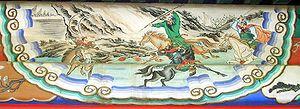
La Campagne contre Dong Zhuo, est une expédition punitive lancée en 190, sous la dynastie Han, par une coalition de seigneurs de guerre et de responsables régionaux contre le seigneur de guerre Dong Zhuo. Selon les membres de la coalition, Zhuo veut usurper le trône en prenant l'empereur Han Xiandi en otage et en mettant la Cour Impériale sous sa coupe, ce qui justifie leur campagne pour démettre Dong Zhuo. Cette campagne provoque l'évacuation de Luoyang, la capitale des Han et le déplacement de la Cour Impériale à Chang'an. C'est le prélude de la fin de la Dynastie Han et du début de la période des Trois Royaumes.
Lü Bu ou Lu Pou, de son prénom social Fengxian était un général puis un petit seigneur de guerre de l’époque de la fin de la dynastie Han.